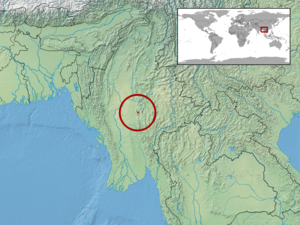
Cyrtodactylus chrysopylos est une espèce de geckos de la famille des Gekkonidae.